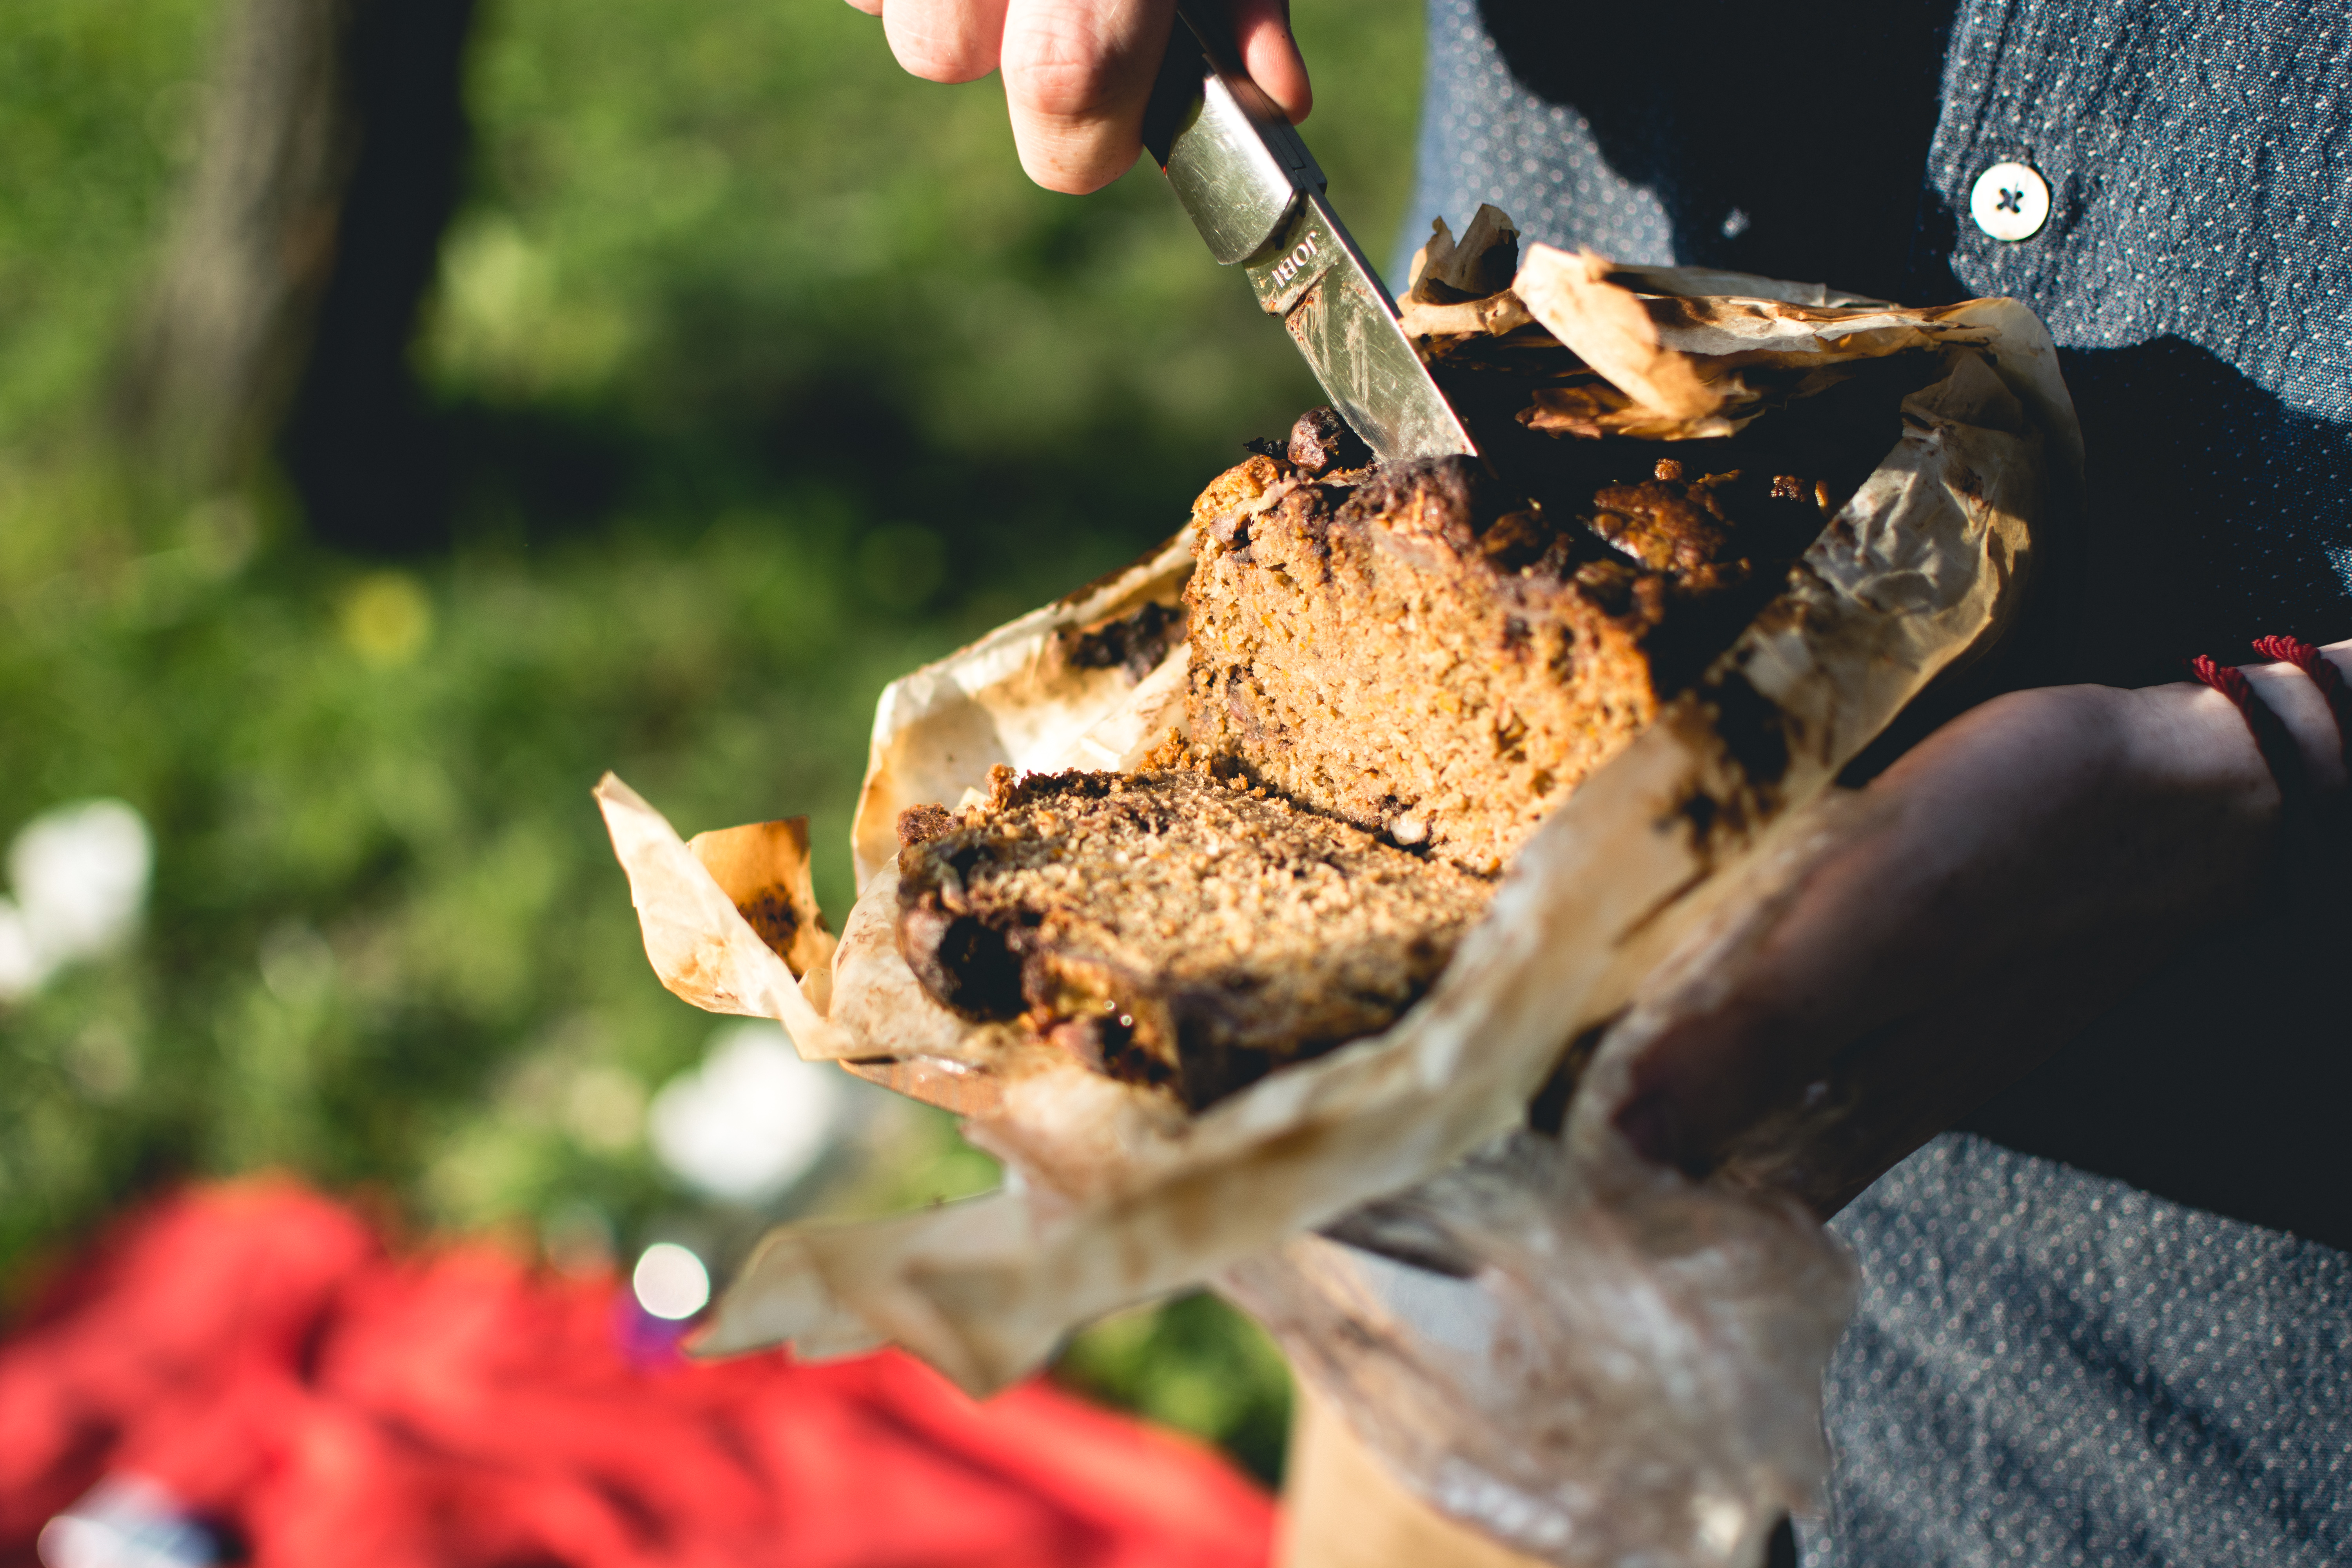
food, dish, cuisine, cooking, roasting, churrasco food, grilling